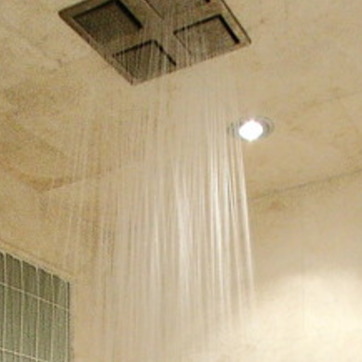
Material: water